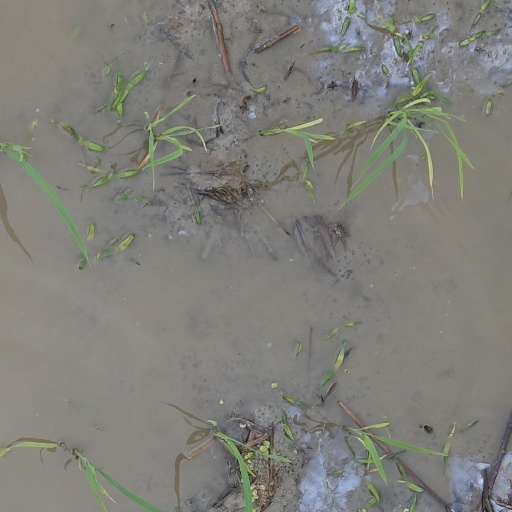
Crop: rice